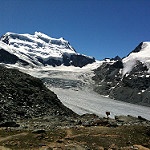
Label: glacier